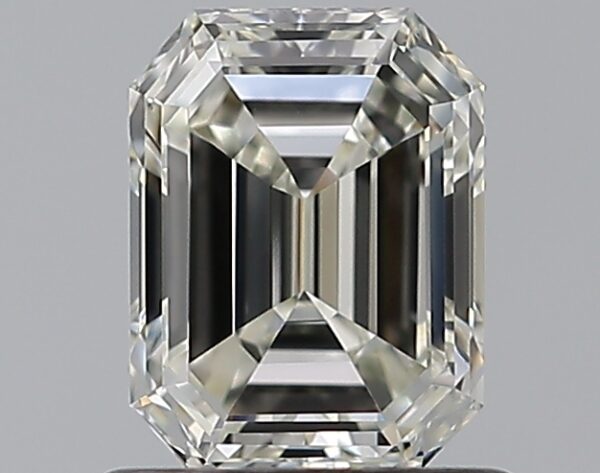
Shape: emerald
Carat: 0.81
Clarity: VS2
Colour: J
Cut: VG
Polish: EX
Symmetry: GD
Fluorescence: N
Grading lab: GIA
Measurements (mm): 6.14 x 4.65 x 3.1